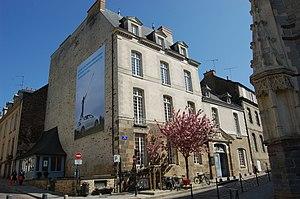
Ancienne maison des étudiants - 14 rue Saint-Yves à Rennes. Actuellement, héberge des services de la ville (éducation des quartiers, hygiène et sécurité, service des crèches...)"
L’Université de Rennes est une ancienne université qui trouve son origine dans l'ancienne université ducale de Bretagne fondée en 1460 à Nantes, puis déménagée à Rennes en 1735. Elle prit le nom d'université de Rennes au moment du rapprochement institutionnel des facultés présentes à Rennes en 1896, et fut supprimée lors de la scission de 1969 entre les universités de Rennes 1 et Rennes 2.